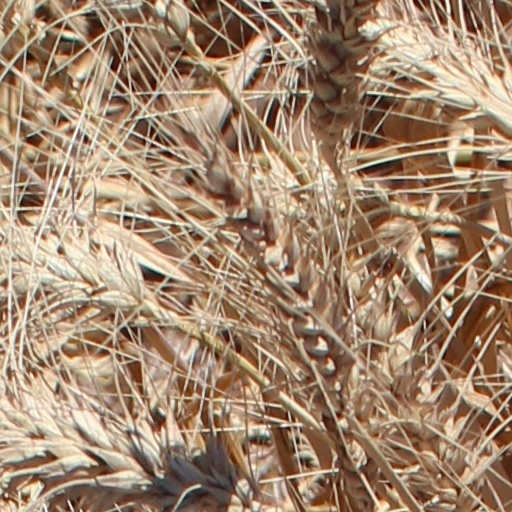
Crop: wheat